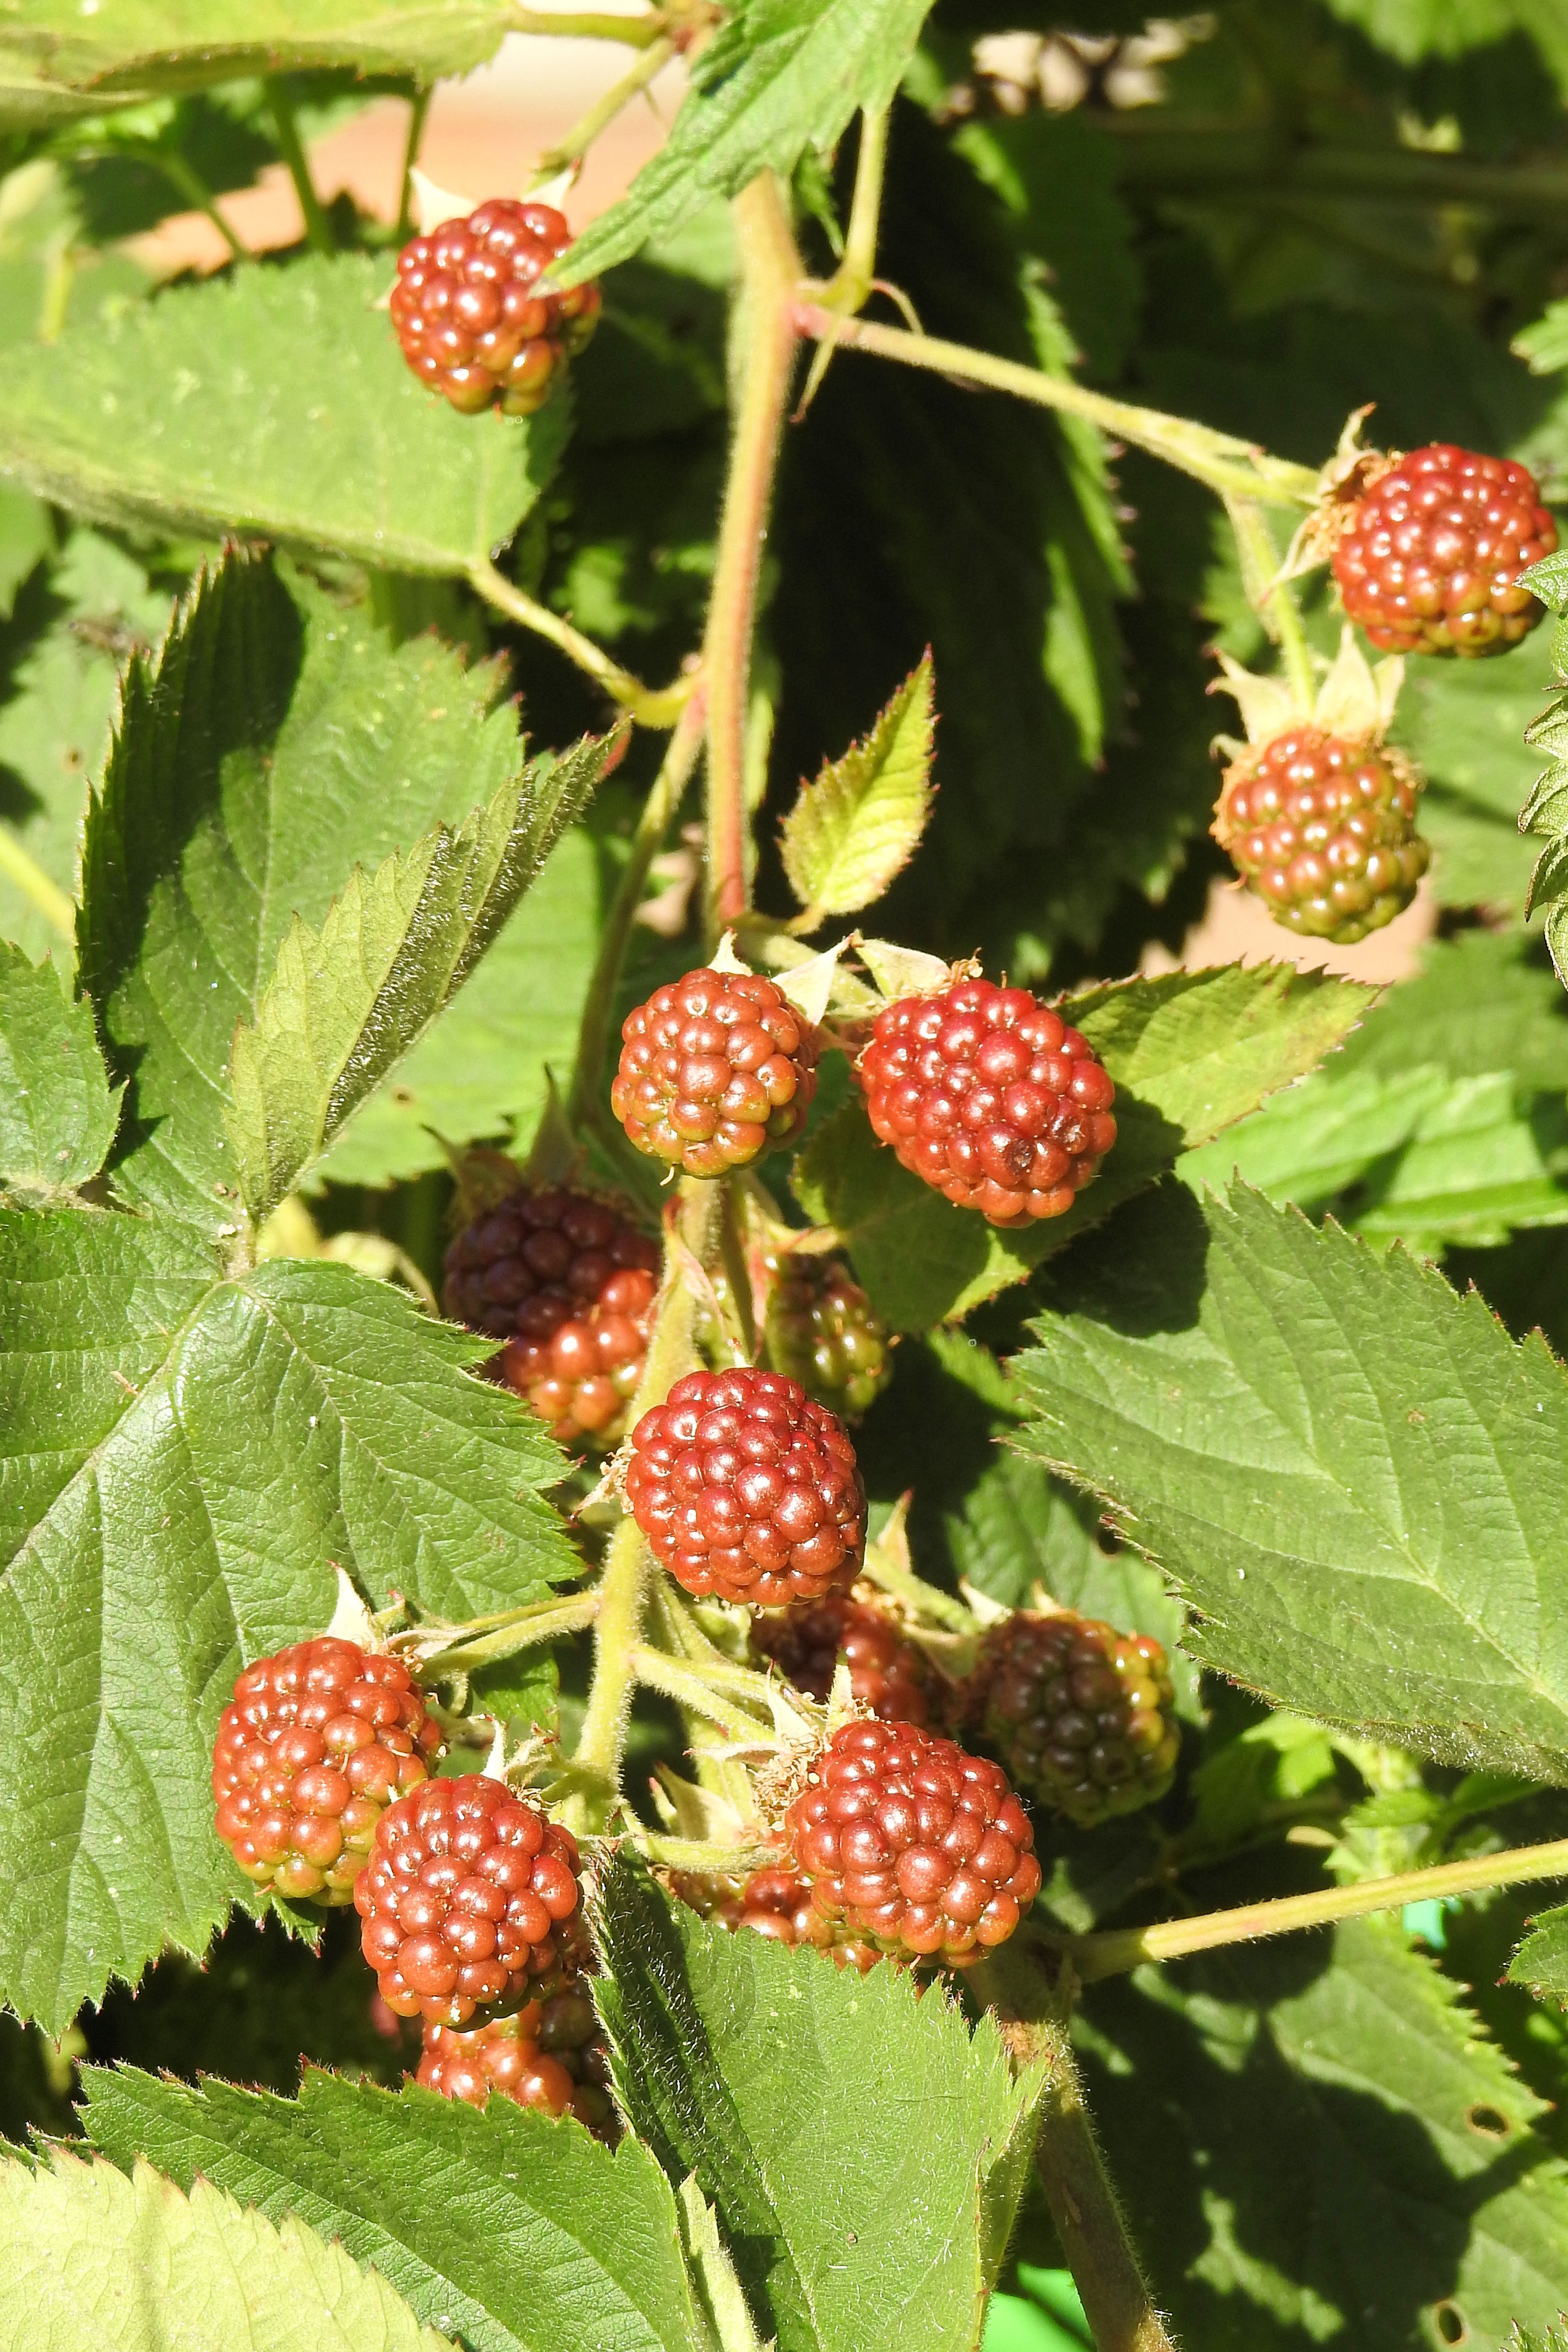
prickly, plant, raspberry, fruit, berry, flower, food, produce, evergreen, blackberry, strawberry, shrub, fruits, viburnum, bramble, strawberries, vitamins, blackberries, flowering plant, rose family, land plant, chinese hawthorn, dewberry, boysenberry, loganberry, wine raspberry, red mulberry, tayberry, thimbleberry, west indian raspberry, salmonberry, mock strawberry